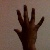
The image shows a hand gesture representing the number 5 in Indian Sign Language.